Nuppeppō

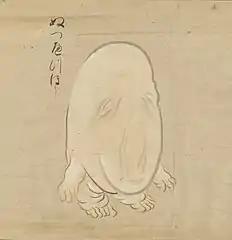

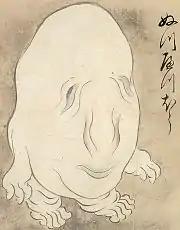
"Nuppepō" (ぬつへつほう) from the "Hyakkai Zukan" by Sawaki Suushi

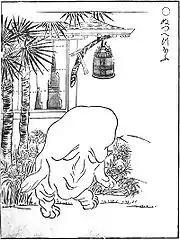
"Nuppepō" (ぬつへつほふ) from the "Gazu Hyakki Yagyō" by Toriyama Sekien

The is a yōkai that appears in Edo Period yōkai emaki such as the "Gazu Hyakki Yagyō" and the "Hyakkai Zukan". It is depicted with indistinguishable wrinkles on its face and body as a one head blob of meat.